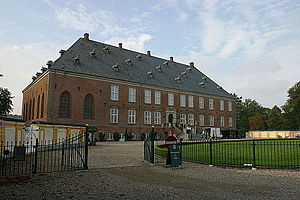
Valdemars Slot / Galleri
Valdemars Slot på Tåsinge ved Svendborg blev bygget af Kong Christian 4. i årene fra 1639 til 1644 til sønnen Valdemar Christian. En nærliggende, ældre borg fra middelalderen, Kærstrup, blev nedbrudt og indgik i nybyggeriet. I 1677 erhvervede søhelten Niels Juel Tåsinge og slottet for den indtægt, som sejren i Søslaget i Køge Bugt indbragte ham. Han restaurerede slottet, som stadig er i Juel-slægtens eje. Slottet var tidligere hovedsæde for stamhuset Thorseng/Taasinge.